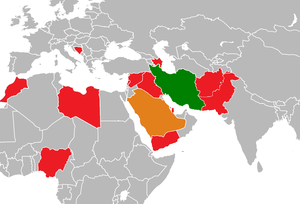
La guerre froide au Moyen-Orient est un concept géopolitique récent faisant référence aux rivalités entre l'Arabie saoudite et ses alliés d'une part et l'Iran et ses alliés d'autre part dans l'histoire contemporaine du Moyen-Orient. Comme la guerre froide qui oppose les États-Unis, l'URSS et leurs alliés respectifs durant la seconde moitié du XXᵉ siècle, il s'agit d'une confrontation menée de manière principalement indirecte entre les deux camps et qui prend diverses formes : rivalités diplomatiques, militaires, économiques, religieuses ou encore culturelles. Les deux États ont rompu leurs relations diplomatiques en 2016 et, dans leur lutte d'influence, il s'emploient à soutenir des camps rivaux au Moyen-Orient et même au delà.